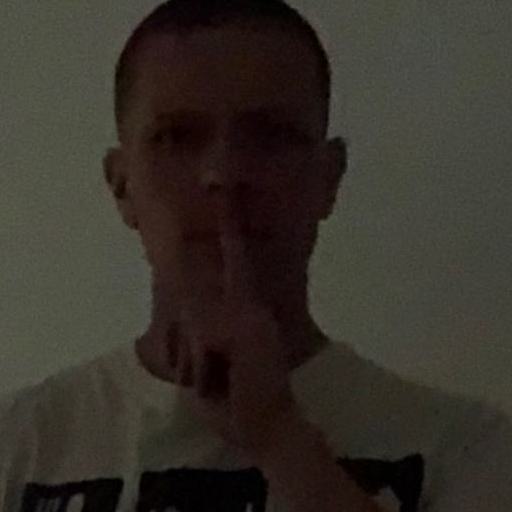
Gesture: mute